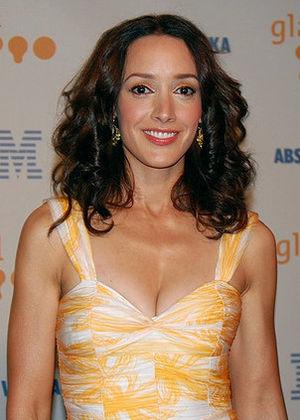
Les Américains multiraciaux sont des Américains qui ont une ascendance mixte officiellement de « deux races ou plus ». Le terme peut également inclure les Américains d'ascendance mixte qui s'identifient à un groupe culturellement et socialement. Dans le recensement américain de 2010, environ 9 millions d'individus, soit 2,9 % de la population, s'auto-identifient comme multiraciaux. Il y a des preuves qu'une comptabilité par l'ascendance génétique produirait un nombre plus élevé. Des raisons historiques, y compris l'esclavage créant une caste raciale et le génocide des Amérindiens, ont souvent conduit les personnes à s'identifier à une seule culture. Avant le milieu du XXᵉ siècle, beaucoup de gens ont caché leur héritage multiracial en raison de la discrimination raciale contre les minorités. Alors que beaucoup d'Américains peuvent être considérés multiraciaux, ils ne le savent pas, ne s'identifient pas culturellement, ou ne conservent pas les traditions de leurs ancêtres.
The L Word: Generation Q est une série télévisée américaine développée par Marja-Lewis Ryan d'après la série originale créée par Ilene Chaiken, Kathy Greenberg et Michele Abbott, et diffusée depuis le 8 décembre 2019 sur Showtime. Il s'agit de la suite de la série The L Word, diffusée de 2004 à 2009.
Jennifer Beals est une actrice américaine née le 19 décembre 1963 à Chicago. Elle s'est fait connaître en 1983 grâce à son rôle dans Flashdance.